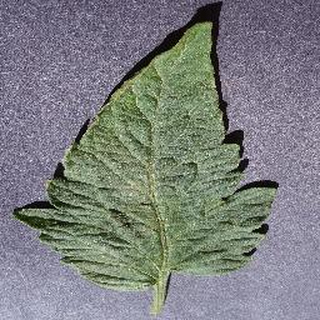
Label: healthy_tomato